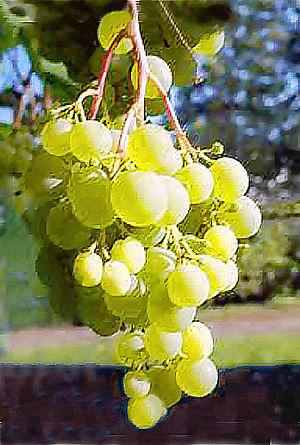
Grappe de perle de Csaba
La perle de Csaba B est un cépage blanc créé par croisement au début du XXᵉ siècle. Il est aussi bien utilisé pour la table que pour la vinification.